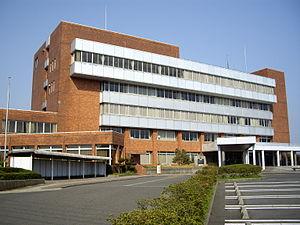
Gosen est une ville située dans la préfecture de Niigata, sur l'île de Honshū, au Japon.